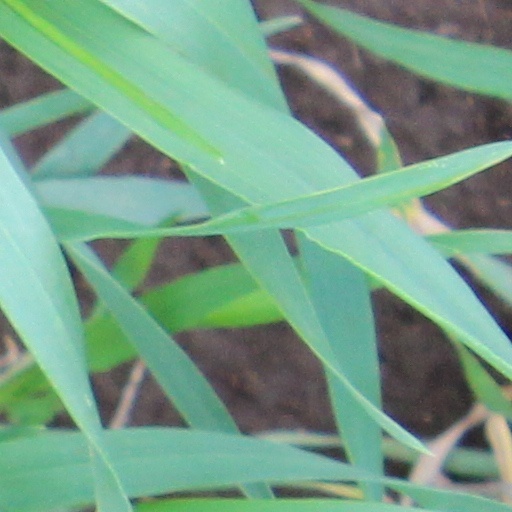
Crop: wheat